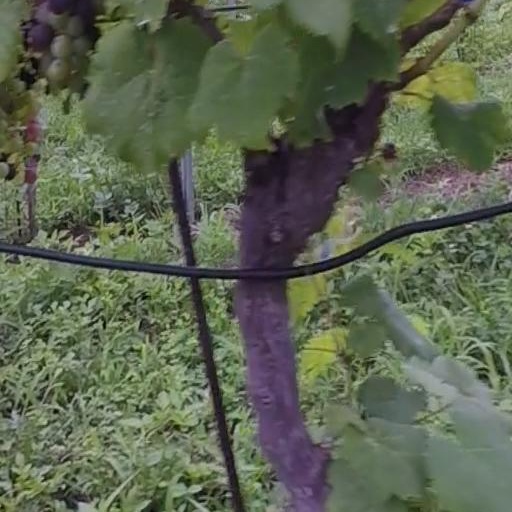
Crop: grape